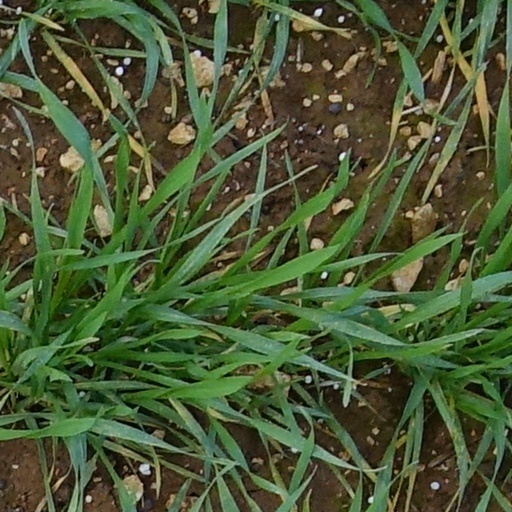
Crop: wheat